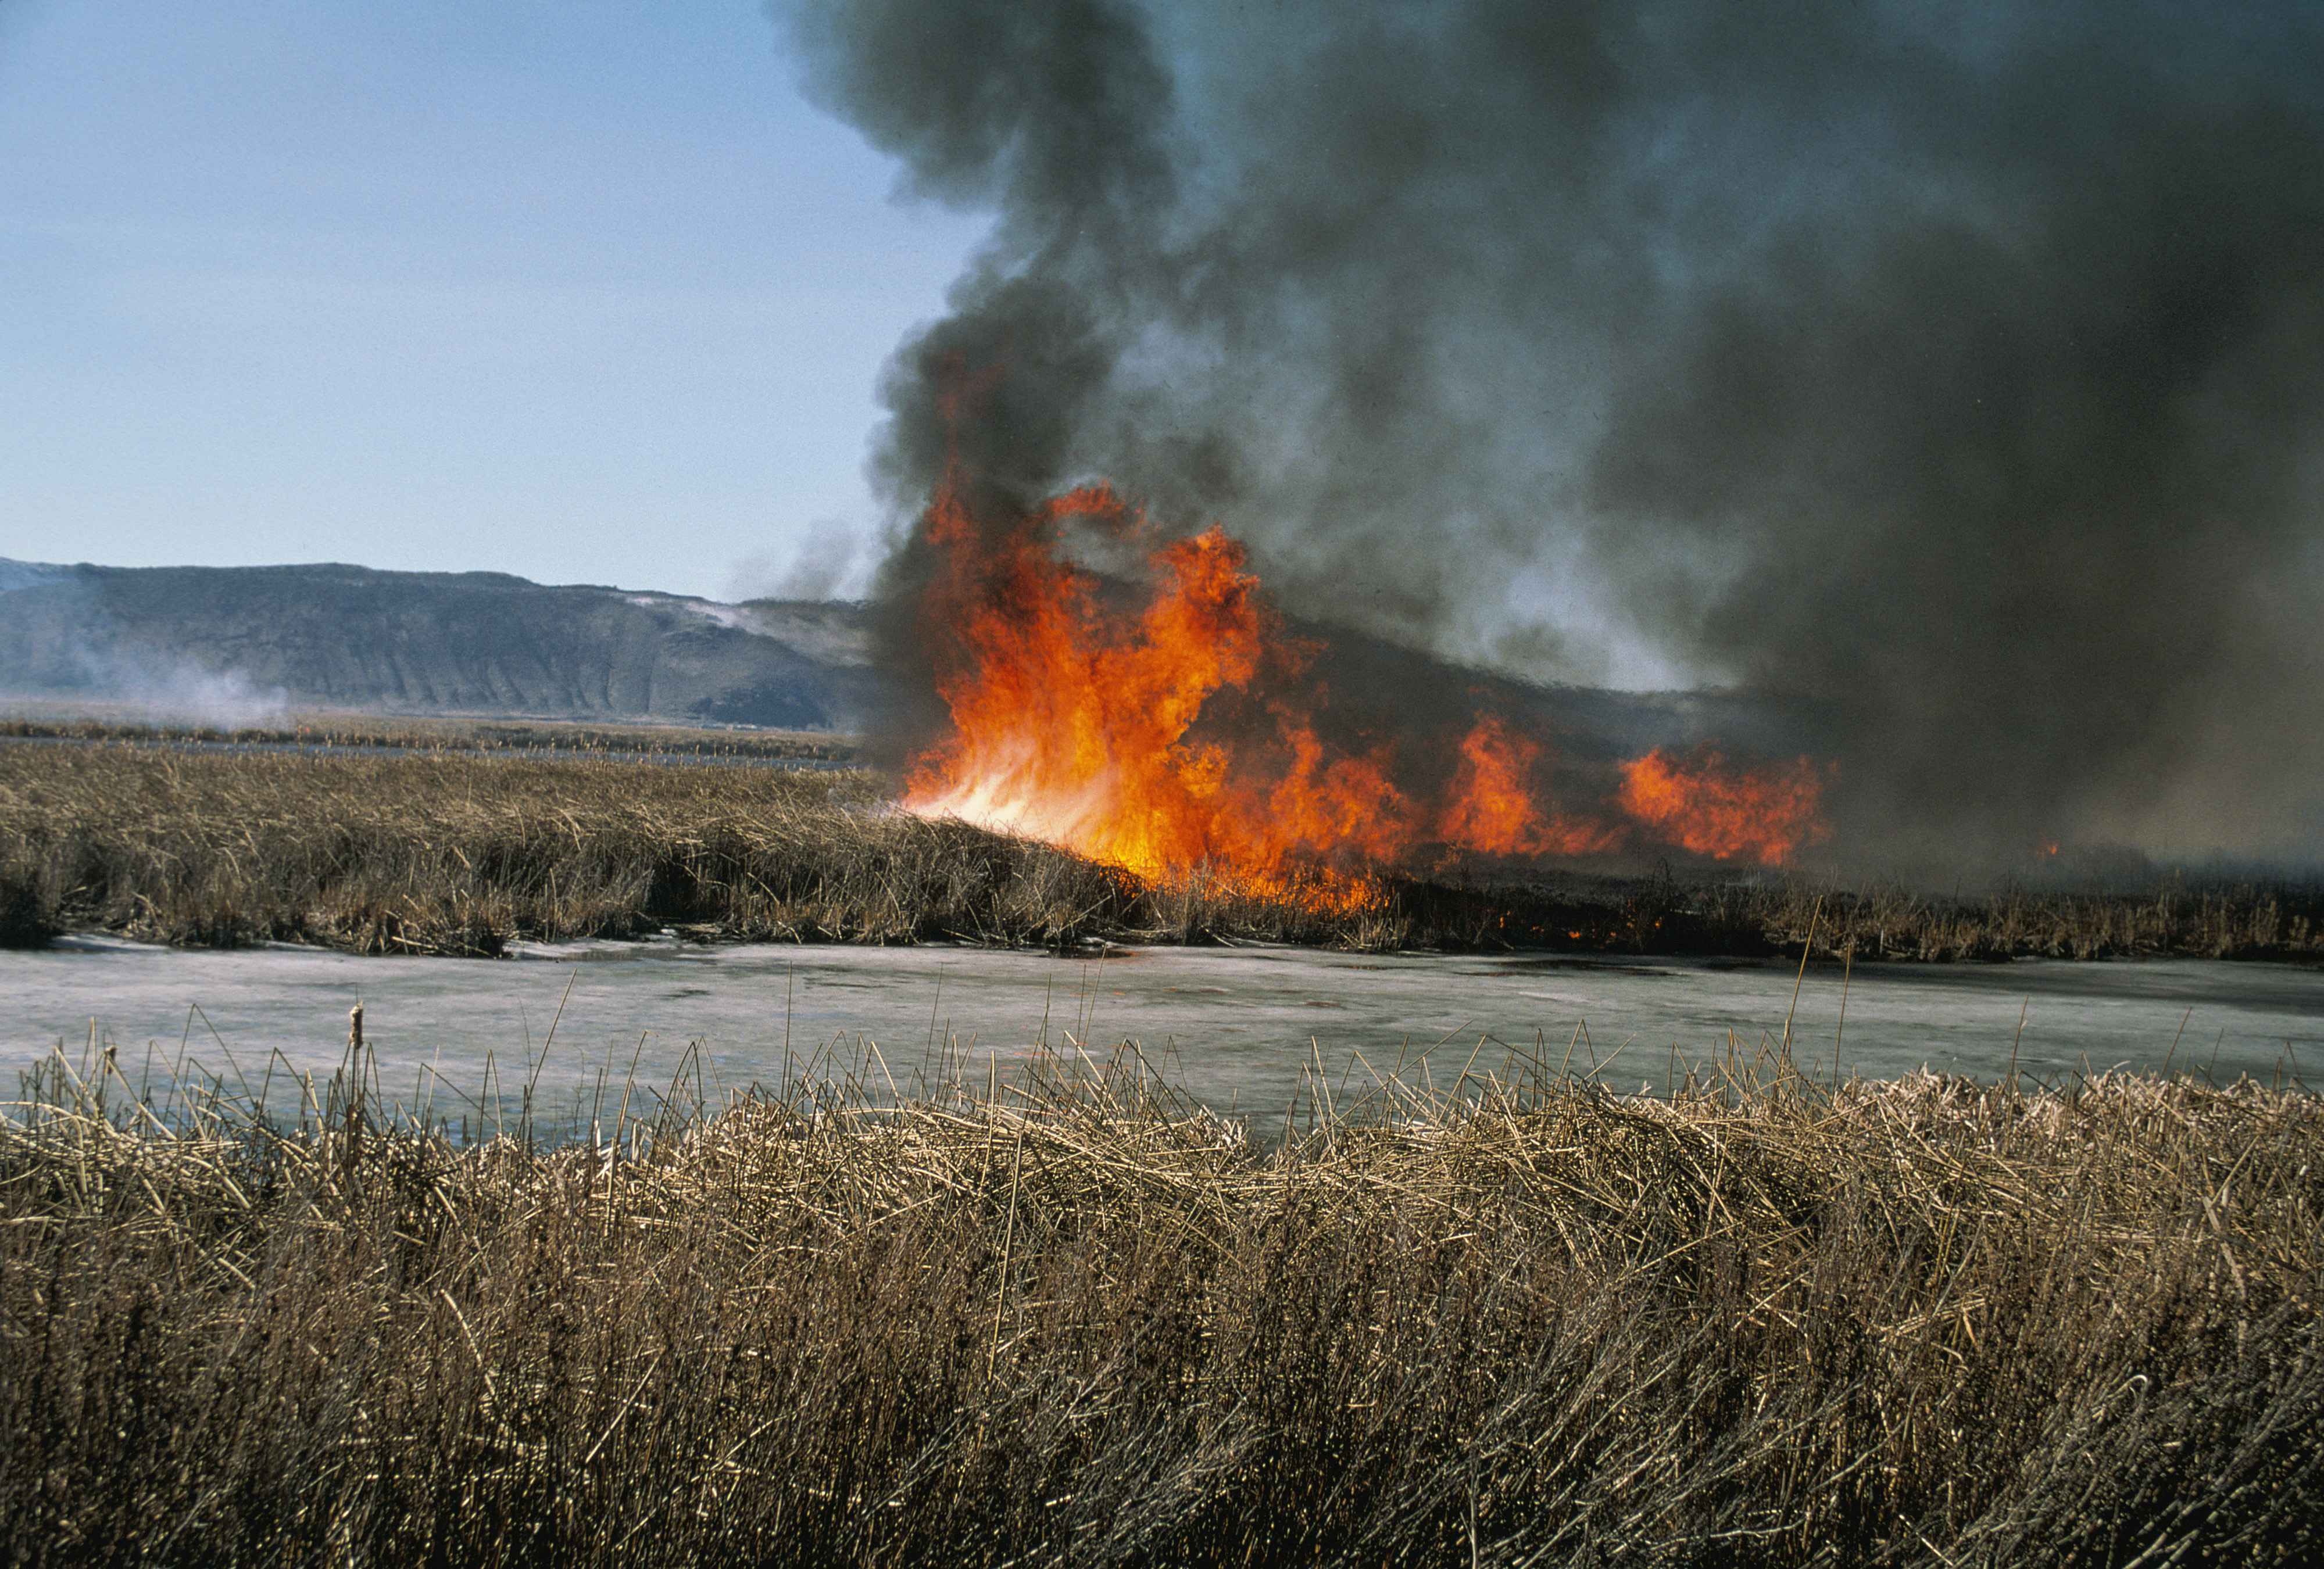
marsh, growth, plant, prairie, smoke, fire, burn, heavy, flames, showing, wildfire, grasses, geological phenomenon, prescribed